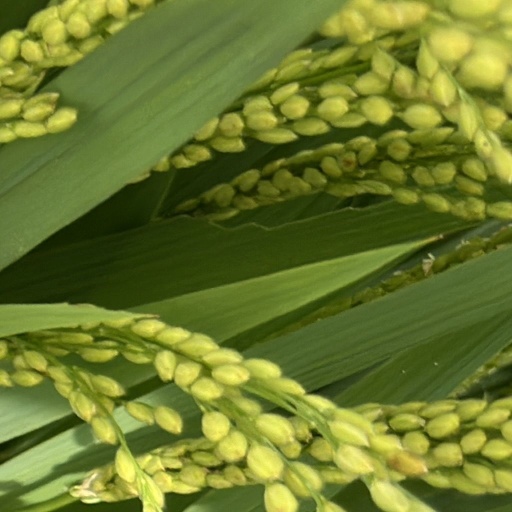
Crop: rice